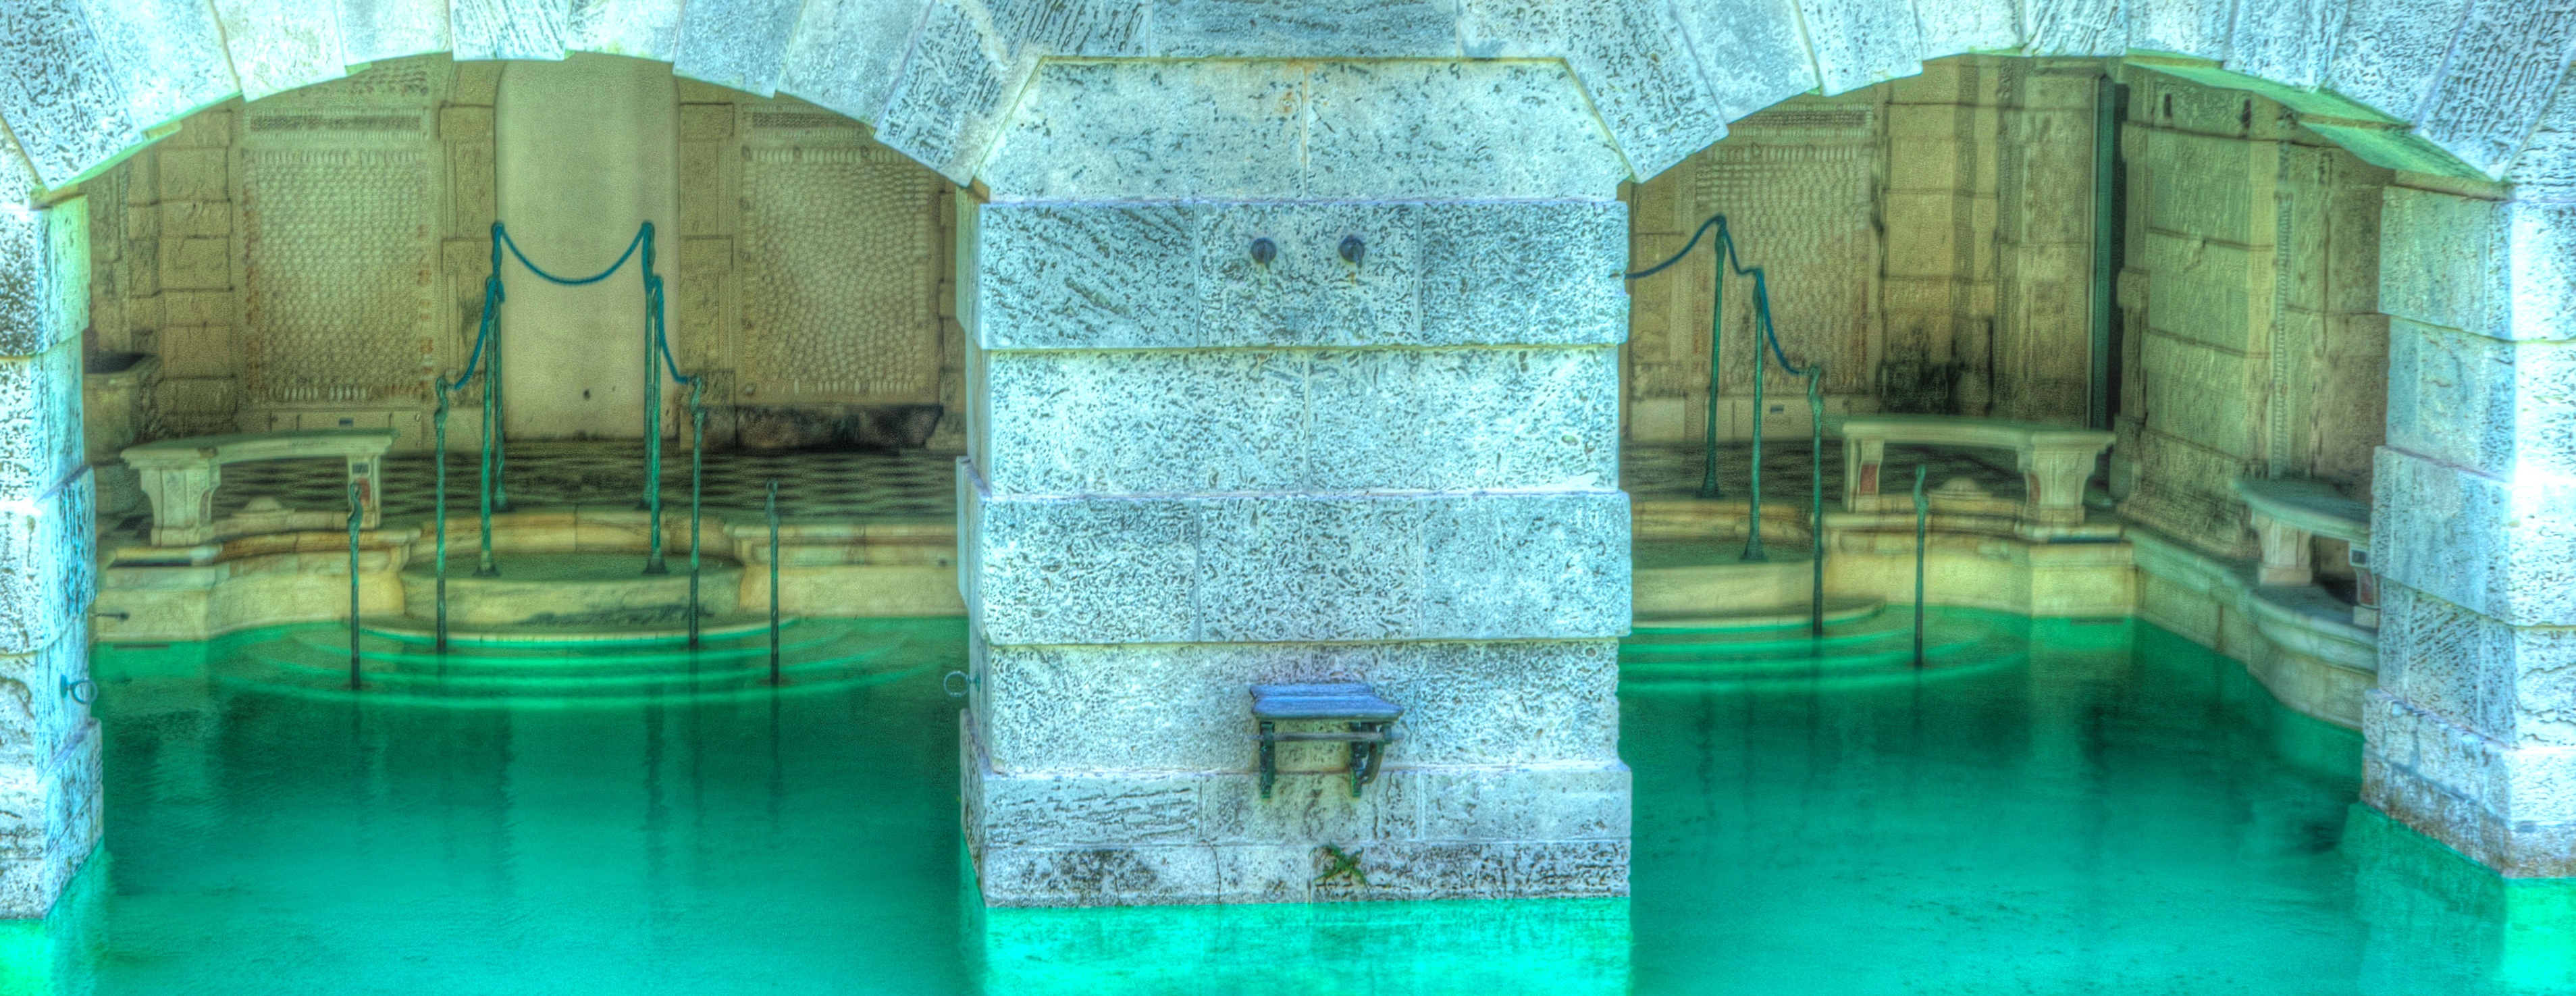
water, architecture, sky, view, old, travel, pool, reflection, swimming pool, scenic, scenery, sightseeing, blue, historic, tourism, vizcaya, miami, history, famous, florida, thermae, thermal bath